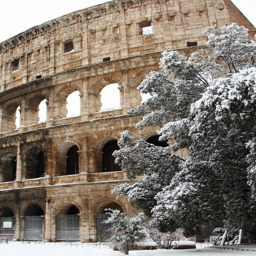
see roman structure in winter